The Ghost Breaker (1914 film)

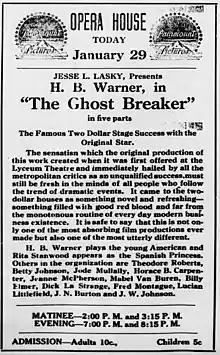
A news clipping from the Danville Morning News containing a promotion for the Ghost Breaker (January 29, 1917)

Jarvis and his servant, Rusty, make it to Spain and quickly make their way to the castle. In the meantime, the Princess is staying at an Inn not too far from the castle. The Duke is able to steal the locket from the Princess’s luggage without her knowledge during this time. The Duke then sends his henchman to stop Jarvis before he can get to the castle. He fails to kill Jarvis and instead gets shot in the process. They continue to the castle and encounter a fake ghost inside. It’s another one of the Duke’s henchmen dressed in a suit of armor. He also meets his end falling through a trapdoor, failing to stop Jarvis and Rusty.